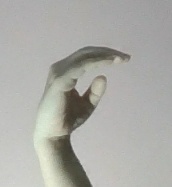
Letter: jeem